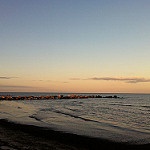
Label: sea